Susuhunan

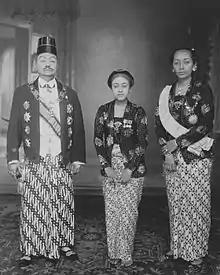
Susuhunan Pakubuwono X and his family.

Note: For Pakubuwono XIII - from 2004 to 2012, there were two rival claimants to the throne, Hangabehi and Tedjowulan, both are sons of late Pakubuwono XII.